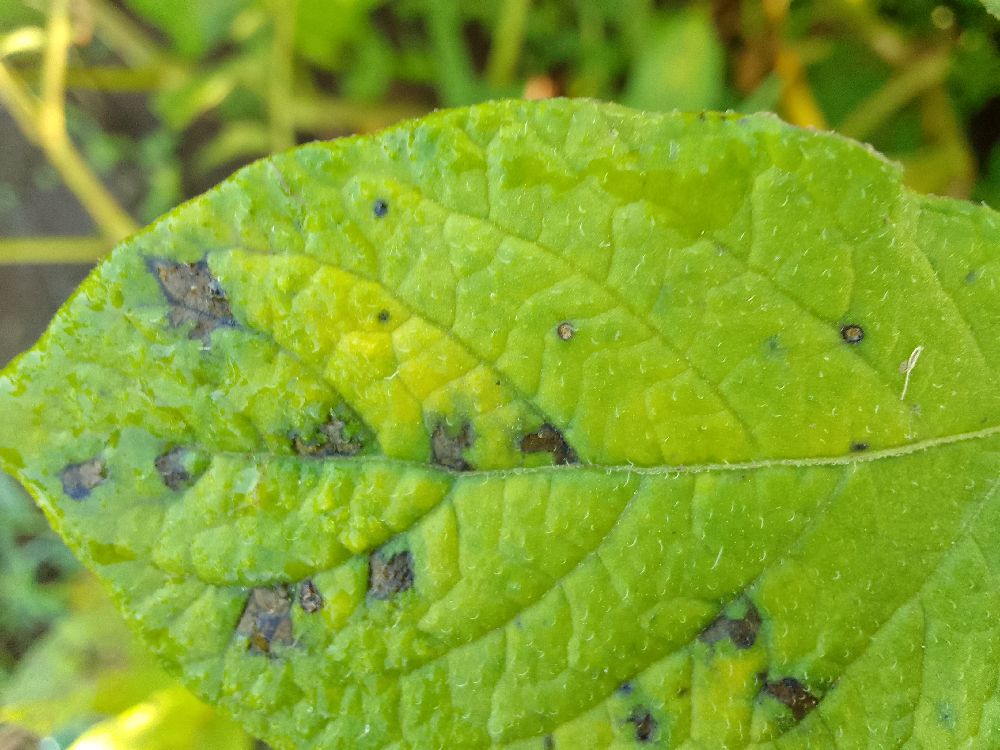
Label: Early blight